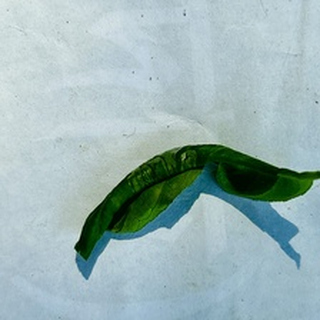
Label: lemon_curl_virus